Fritz Kater

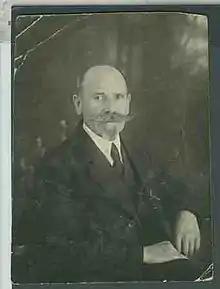

Fritz Kater (1861–1945) was a German trade unionist, publisher, and anarcho-syndicalist. He was active in the Free Association of German Trade Unions (FVdG) and its successor organization, the Free Workers' Union of Germany. He edited the FVdG's periodical "Einigkeit" and after World War I owned the publishing houses Fritz Kater Verlag and Syndikalist.